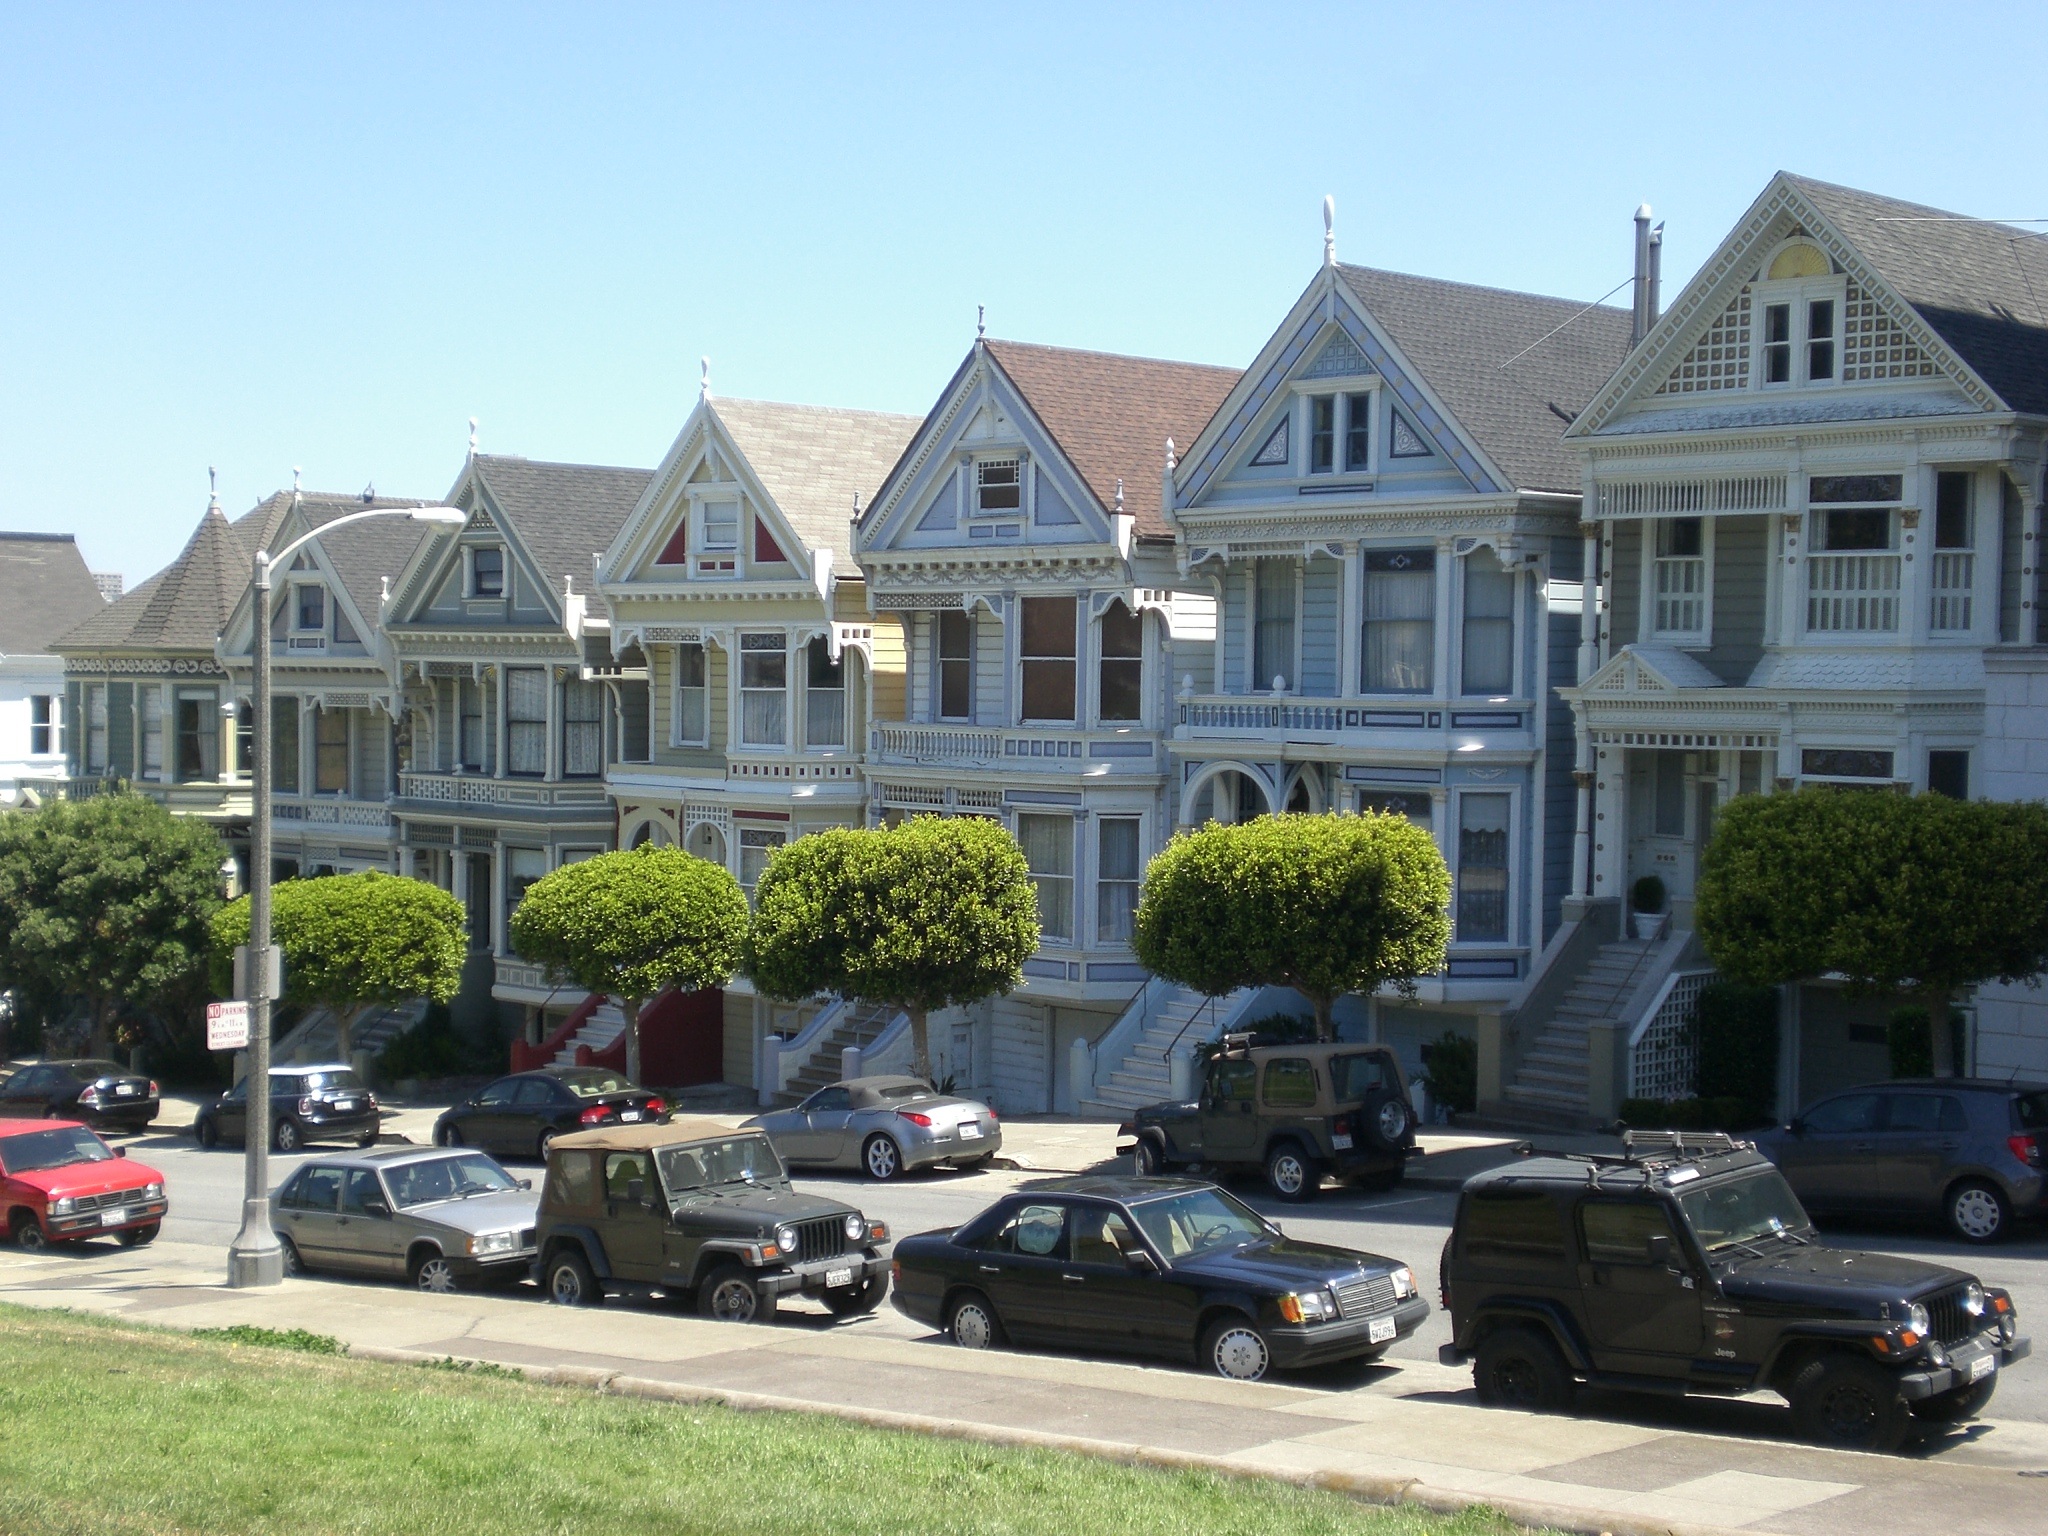
house, building, city, home, downtown, san francisco, suburb, vehicle, facade, property, california, houses, estate, condominium, neighbourhood, real estate, victorian house, residential area, painted ladies